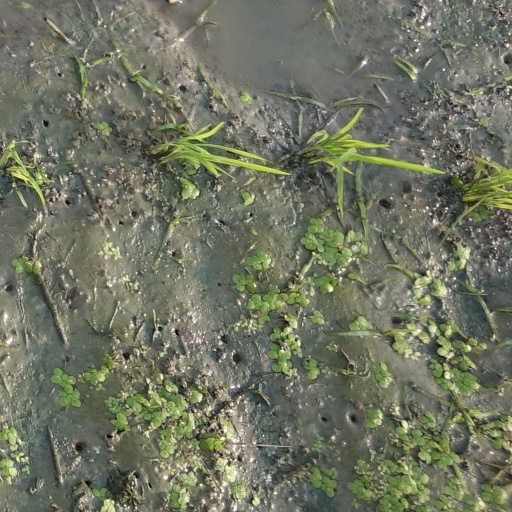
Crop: rice